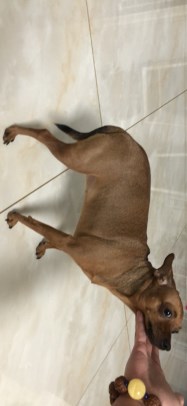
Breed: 561-n000127-miniature_pinscher